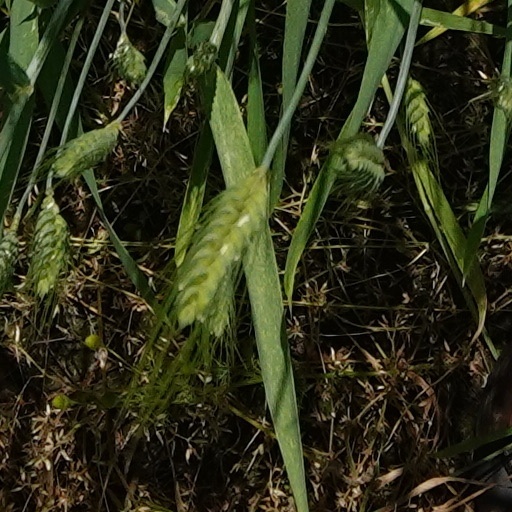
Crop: wheat